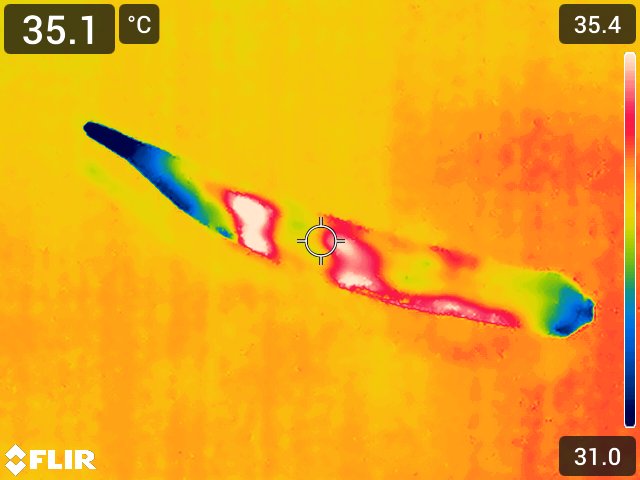
Maturity: over_matured